Italy–Somalia relations

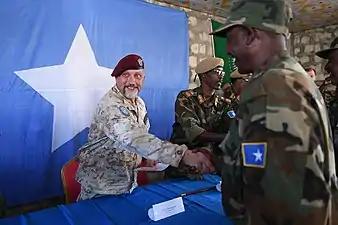
The European Union Training Mission in Somalia (EUTM) Commander, Brig. Gen. Maurizio Morena, hands over a certificate to a Somali National Army soldier during a pass-out ceremony to mark the end of a military training course conducted by EUTM in Mogadishu on January 14, 2017.

Italy is cooperating with Somalia in the field of Defence and Security, with the signing of a treaty between the two nations in Rome in 2013 and the Technical Arrangement between Carabinieri and Somali Police Force in 2015. Italy is engaged in the training of the Somali Police Force to provide a contribution to the control capabilities of the Somali territory and the restoration of security conditions in the country. The MIADIT project, started in 2013 and developed by the Carabinieri, has trained about 1400 policemen.